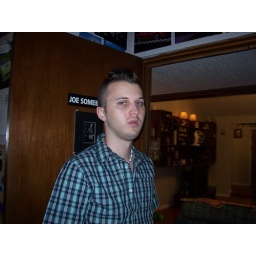
Joe standing by his bedroom door